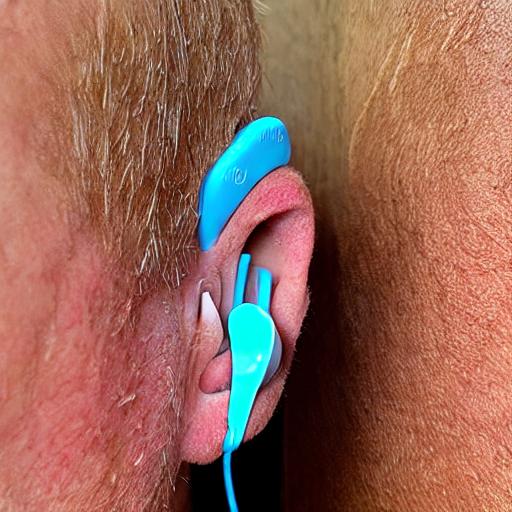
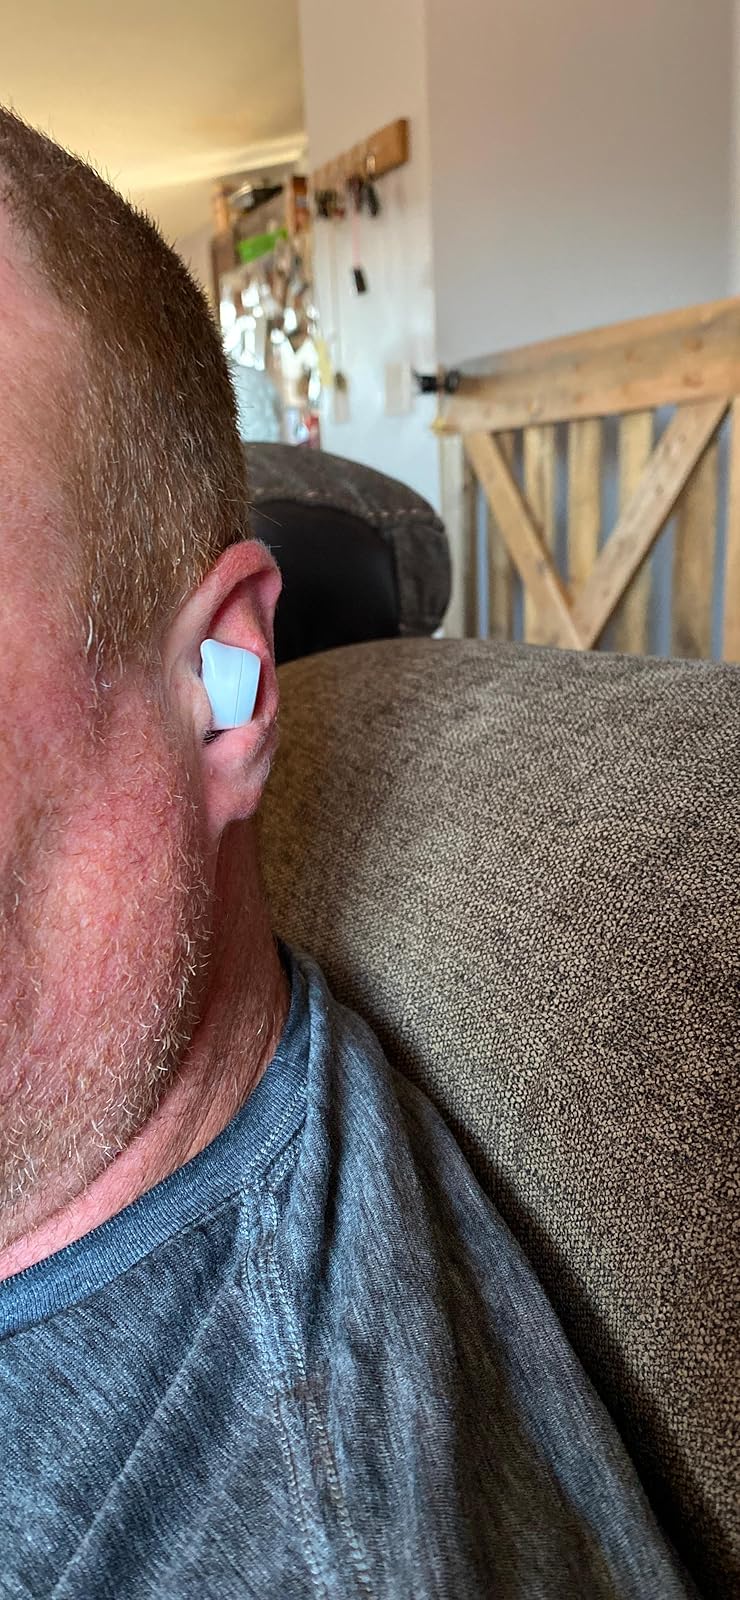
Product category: earbuds
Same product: no